Buckcherry

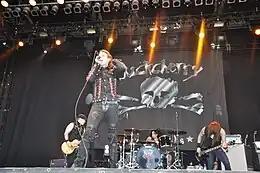
Buckcherry at Rock am Ring 2014

In 2005, Josh Todd reformed Buckcherry with Keith Nelson and new members Stevie D. of Automatic Black, Jimmy Ashhurst, and Xavier Muriel.